José Augusto Ferreira Veiga

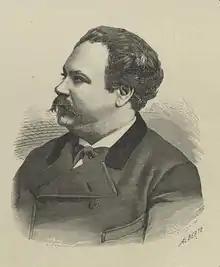
Composer José Augusto Ferreira Veiga in "O Occidente" (1885)

José Augusto Ferreira Veiga, Viscount of Arneiro (22 November 1838 in Portuguese Macau – 7 June 1903 in San Remo, Italy) was a Portuguese composer, studying music with Botelho, Schira, and Soares in Lisbon.